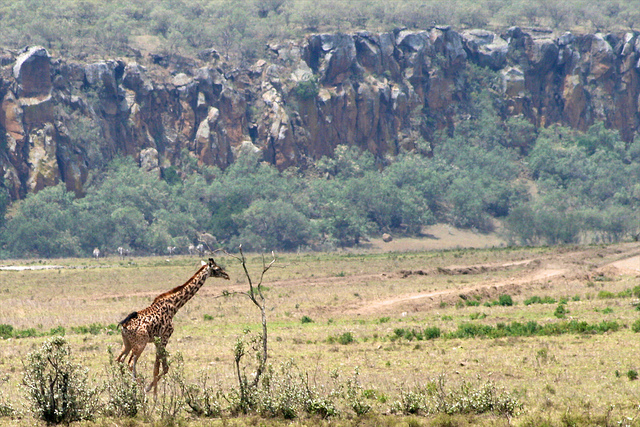
user: Given an image and a question. Answer the question in a short answer. Question: This animal is grazing in the area known as what? Short Answer:
assistant: grassland